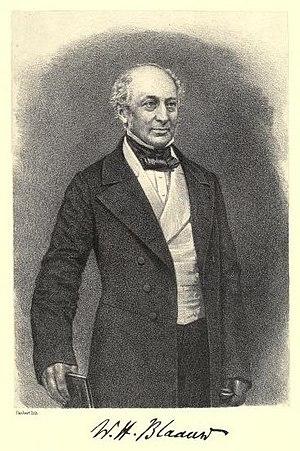
William-Henry Blaauw, né en 1793 et mort en 1870, est antiquaire anglais.